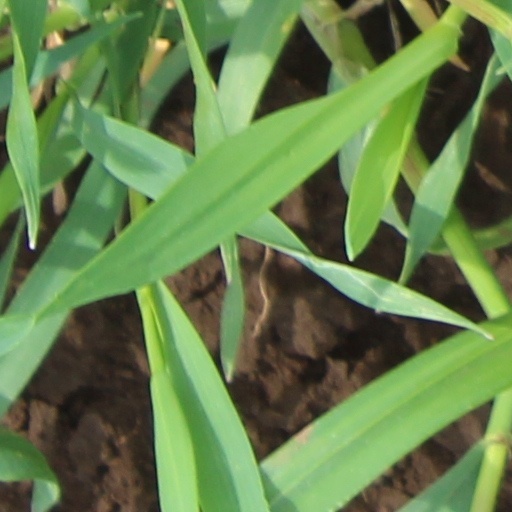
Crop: wheat